Amader Shomoy

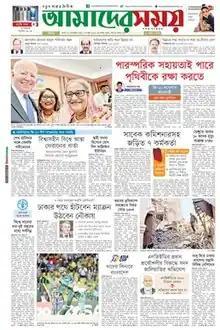
10 September 2023 cover of "Amader Shomoy".

"Amader Shomoy" is a prominent Bengali-language daily newspaper published from Bangladesh. It was launched in 2003 under the editorial leadership of Nayeemul Islam Khan, who served as the founding editor and publisher. However, he was removed as publisher by a court order in 2012. The paper is known for its extensive national and international coverage, feature pages, and supplements. It is printed in a four-color broadsheet format on brown newsprint paper. The standard edition includes 12 pages with 8 columns per page.